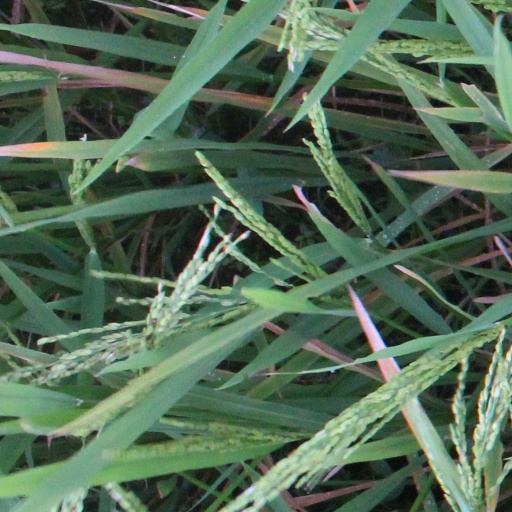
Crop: rice